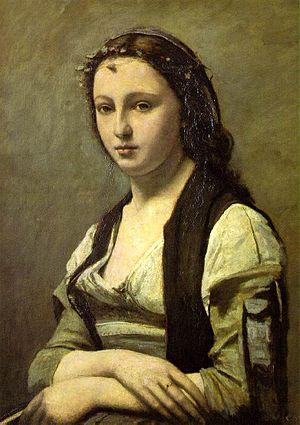
Cette page expose dans une liste non exhaustive les tableaux du peintre Jean-Baptiste Camille Corot.
Camille Corot, né Jean-Baptiste Camille Corot le 16 juillet 1796 à Paris où il est mort le 22 février 1875, est un peintre et graveur français.